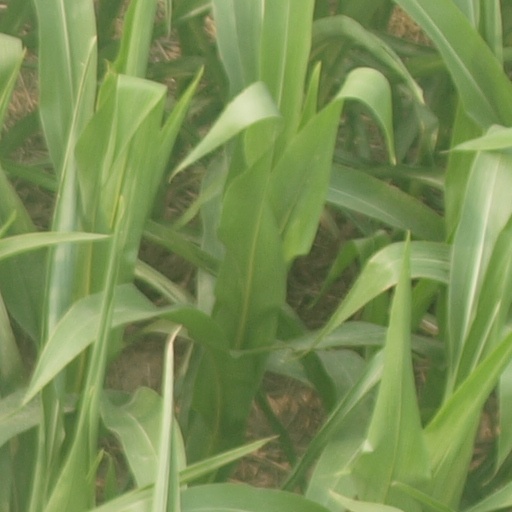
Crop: maize; corn